Álvar Núñez Cabeza de Vaca

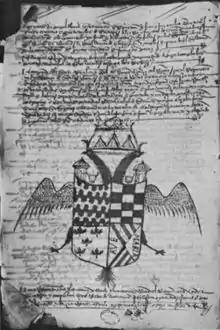
Coat of Arms of Cabeza de Vaca from the Archivo de Indias, Sevilla, Spain. Reprinted in "The Odyssey of Cabeza de Vaca" by Morris Bishop. New York: The Century Co., 1933.

Álvar Núñez Cabeza de Vaca was born around 1490 in the Andalusian town of Jerez de la Frontera, Cádiz. His father, Francisco de Vera Mendoza y Hinojosa was an , a rank of minor Spanish nobility. His mother was María Teresa Cabeza de Vaca y Zurita, also from an "hidalgo" family. He was named after his mother's great-grandfather, Álvar Núñez Cabeza de Vaca, but the real influence in his life was his paternal grandfather, Pedro de Vera y Mendoza.